Xe Bang Fai River

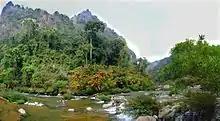
The Xe Ban Fai River, downstream the village of Ban Chalou, Khammouane, Laos

The Xe Bang Fai River ("Nam Xebangfai") is a river in Laos. It originates in the Annamite Range on the border between Laos and Vietnam at . It flows through Khammouane Province and Savannakhet Province.